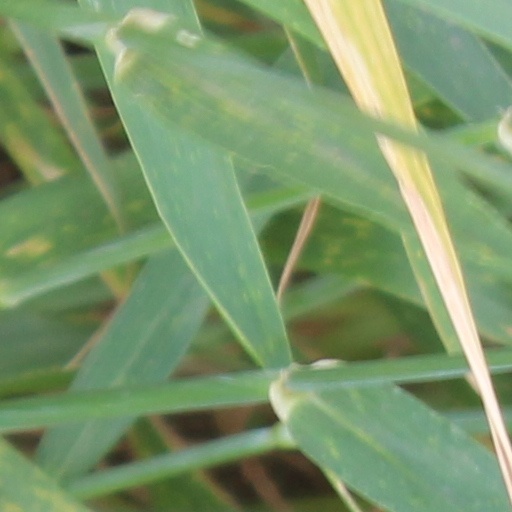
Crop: wheat